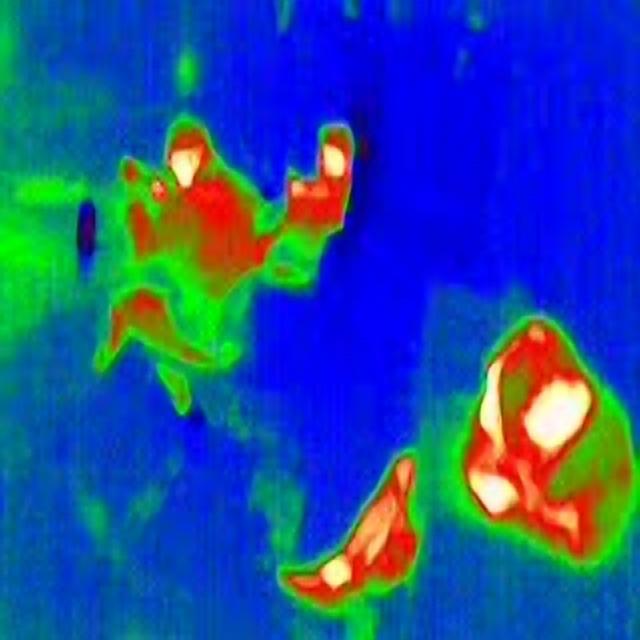
Detected objects:
label: person
label: person
label: person